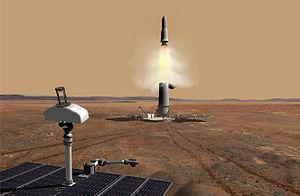
Mission Mars sample return
Cette page présente une synthèse de l'activité dans le domaine de l'astronautique durant l'année 2017 ainsi qu'une chronologie des lancements.
Une mission de retour d'échantillons martiens est une mission spatiale qui a pour objectif la collecte d'échantillons de sol martien et leur retour sur Terre à des fins d'analyse. Ce type de mission est classée en tête des priorités de l'exploration du Système solaire par les scientifiques depuis une trentaine d'années. Seuls des échantillons du sol de Mars, soigneusement sélectionnés sur place pour leur intérêt potentiels tout en disposant du contexte géologique, permettront une fois ramenés sur Terre d'effectuer des analyses poussées grâce aux équipements lourds qui n'existent que sur notre planète et ainsi de fournir des informations permettant de retracer l'histoire de Mars et de déterminer si la vie a existé et sous quelle forme. Mais ce type de mission peine à se concrétiser du fait de son coût, des défis techniques qu'il soulève et des risques d'échec élevés. Plusieurs scénarios font l'objet d'études plus ou moins poussées à partir des années 1980 mais aucune parvient à déboucher sur une réalisation.